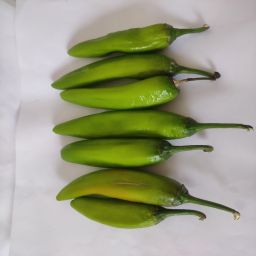
Crop: New Mexico Green Chile
Quality: Unripe